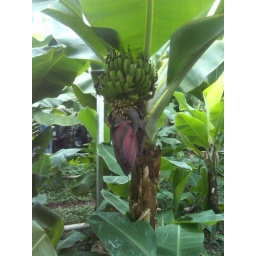
banana tree in iceland with the flower attached.